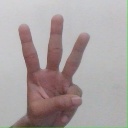
अक्षर: व